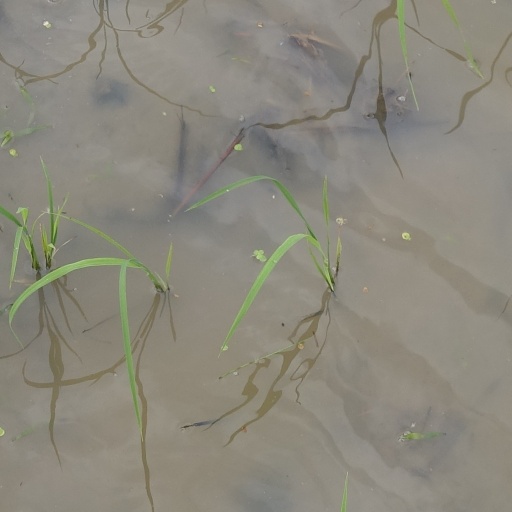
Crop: rice